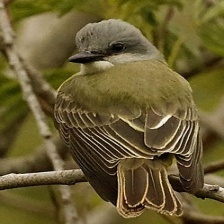
Species: TROPICAL KINGBIRD
Scientific name: TYRANNUS MELANCHOLICUS